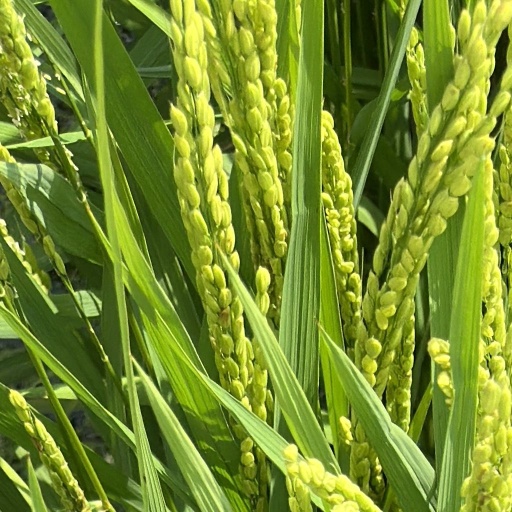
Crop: rice